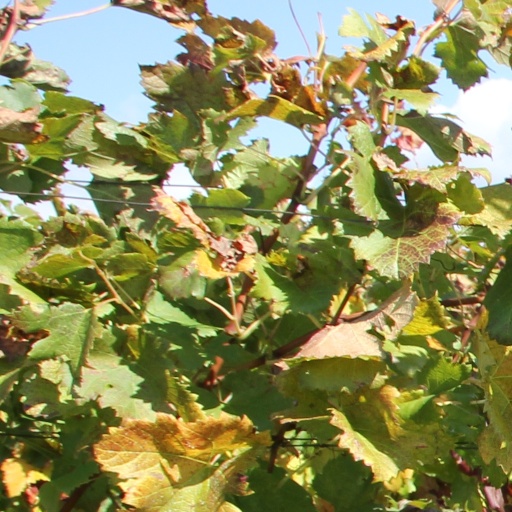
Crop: grape